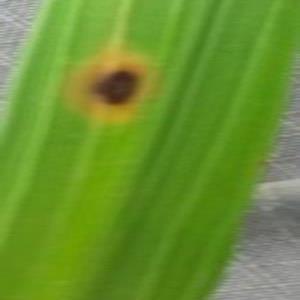
Disease: Brownspot